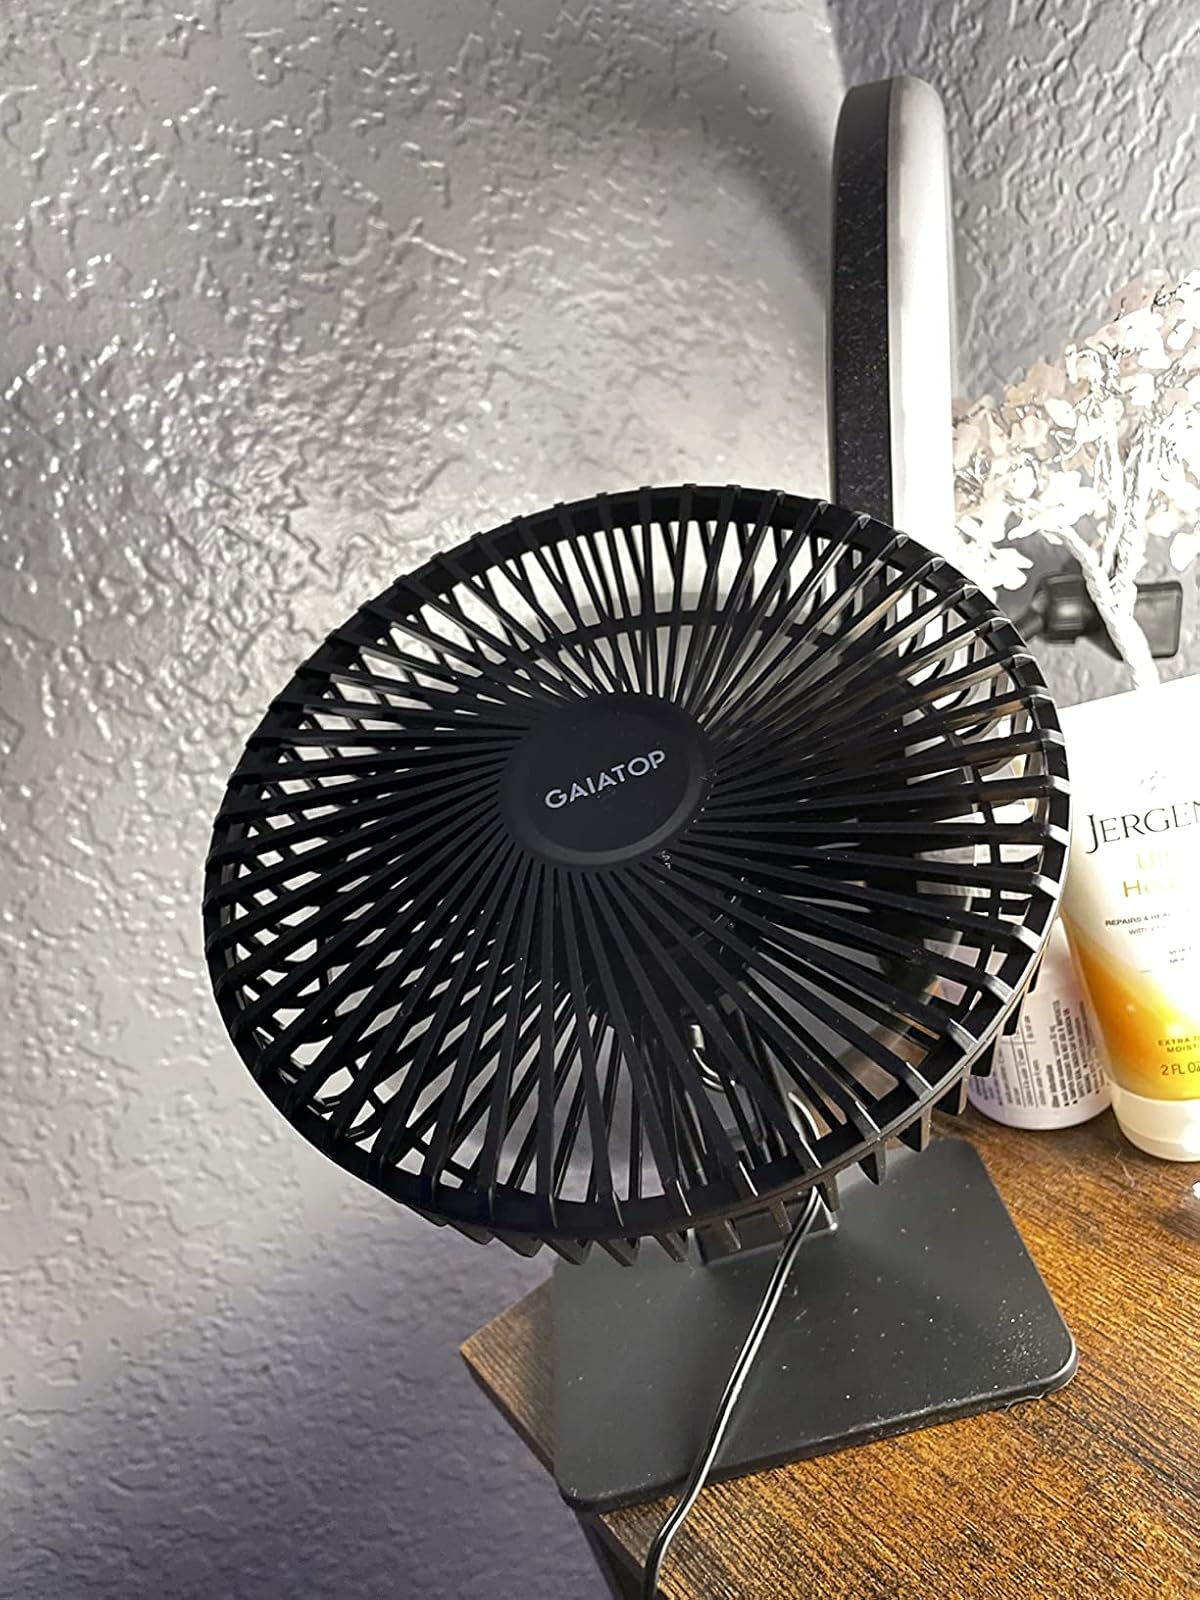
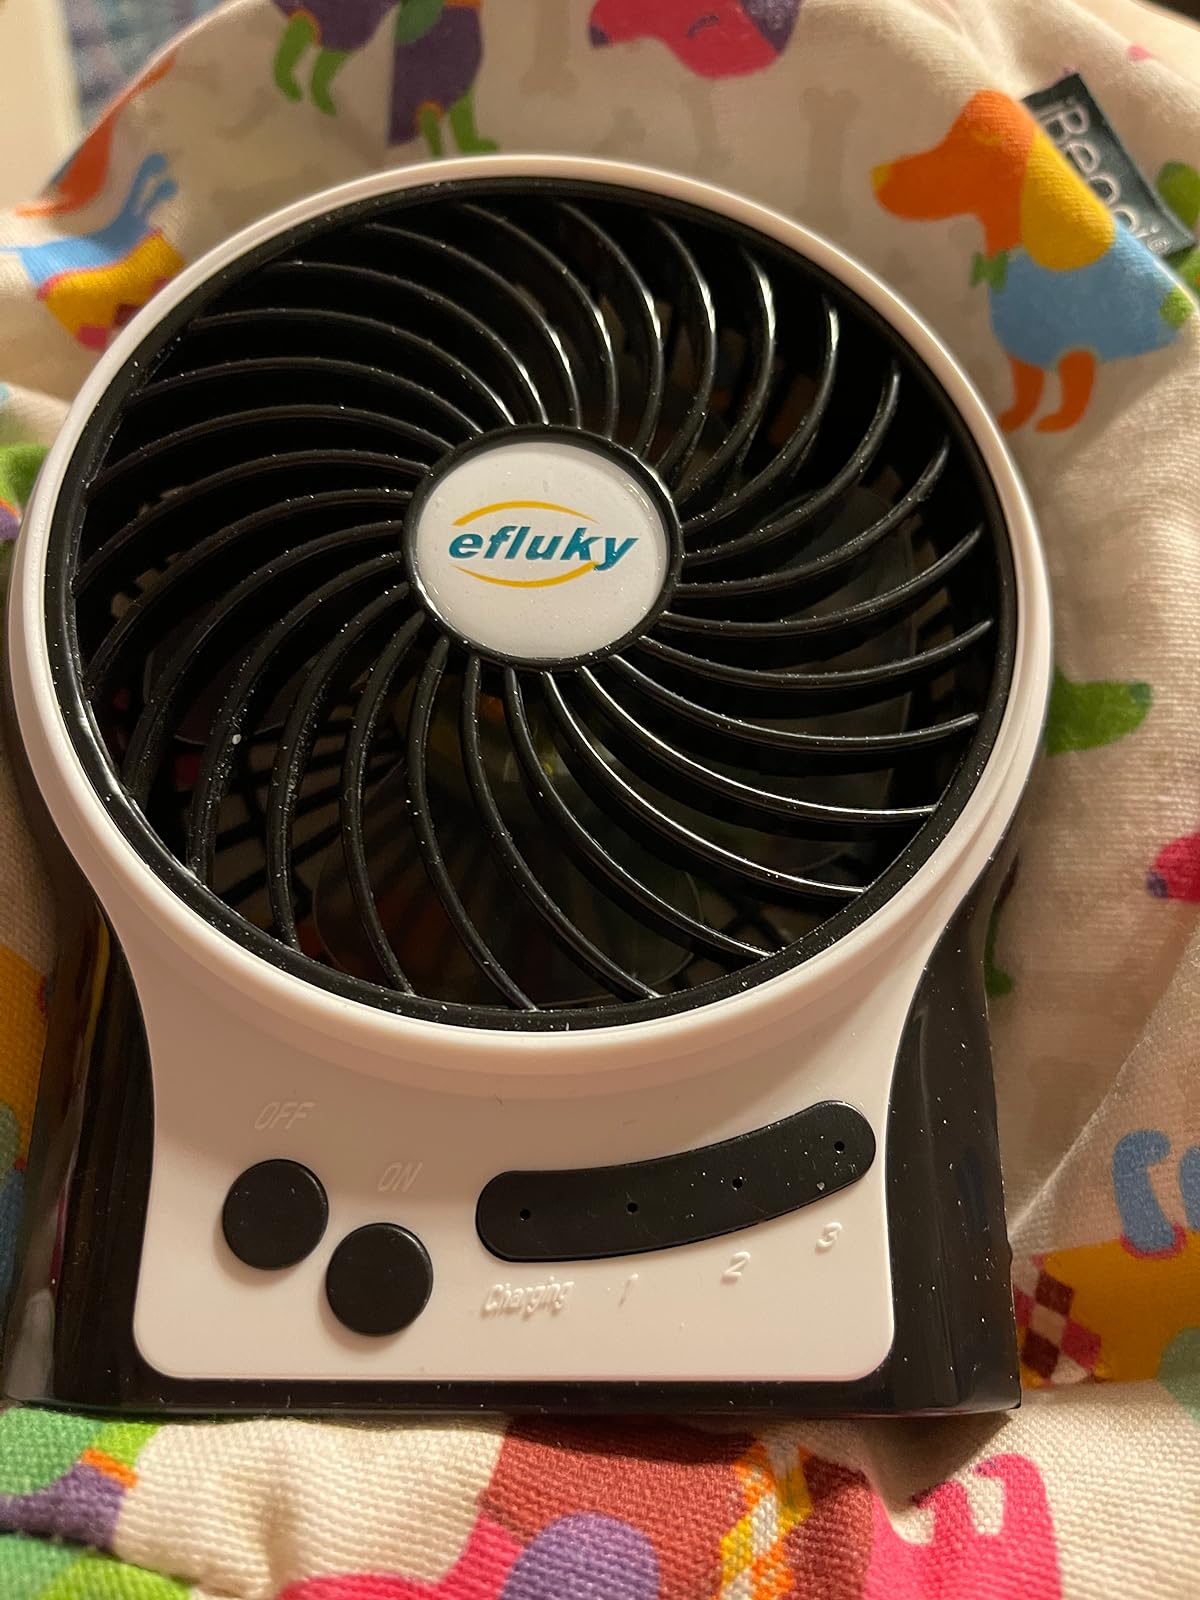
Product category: fan
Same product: no